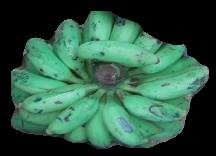
Variety: elakki-bale
Grade: grade3